Marios Tofi

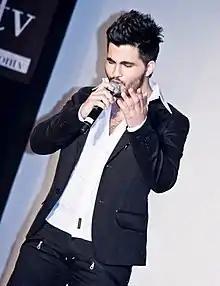
Marios Tofi during his performance at Sunrise in Baku Fashion Project in London, UK (2009).

Marios Tofi was born on 24 February 1990 in Athens, Greece to Cypriot parents. Marios Tofi has been living in Famagusta, Cyprus since five years old. From the age of eight, Marios has demonstrated an interest and passion for music, singing and dance. He has got the proper musical education from the beginning. He has been studying piano, guitar, tenor saxophone, theory of music and taking vocal courses. He also studied Classical Ballet, Latin and Flamenco for seven years. He speaks Greek, English and now is studying Spanish and French lessons. He sings in Greek, English, Spanish, Italian, French and other languages. Marios, loves performing live in big music events and festivals, he likes close contact with the audience when performing and his performances are always dynamic, full of energy and passion. He performed in several concerts and festivals in United Kingdom, Latvia, Lithuania, Bulgaria, Poland, Spain, Italy, Malta, Norway, Estonia, Macedonia, Czech Republic, Belarus, Germany, Romania, Greece, Cyprus, and much more. Marios also collaborated with Greek, Cypriot and European famous artists in live concerts and live TV shows in several countries.